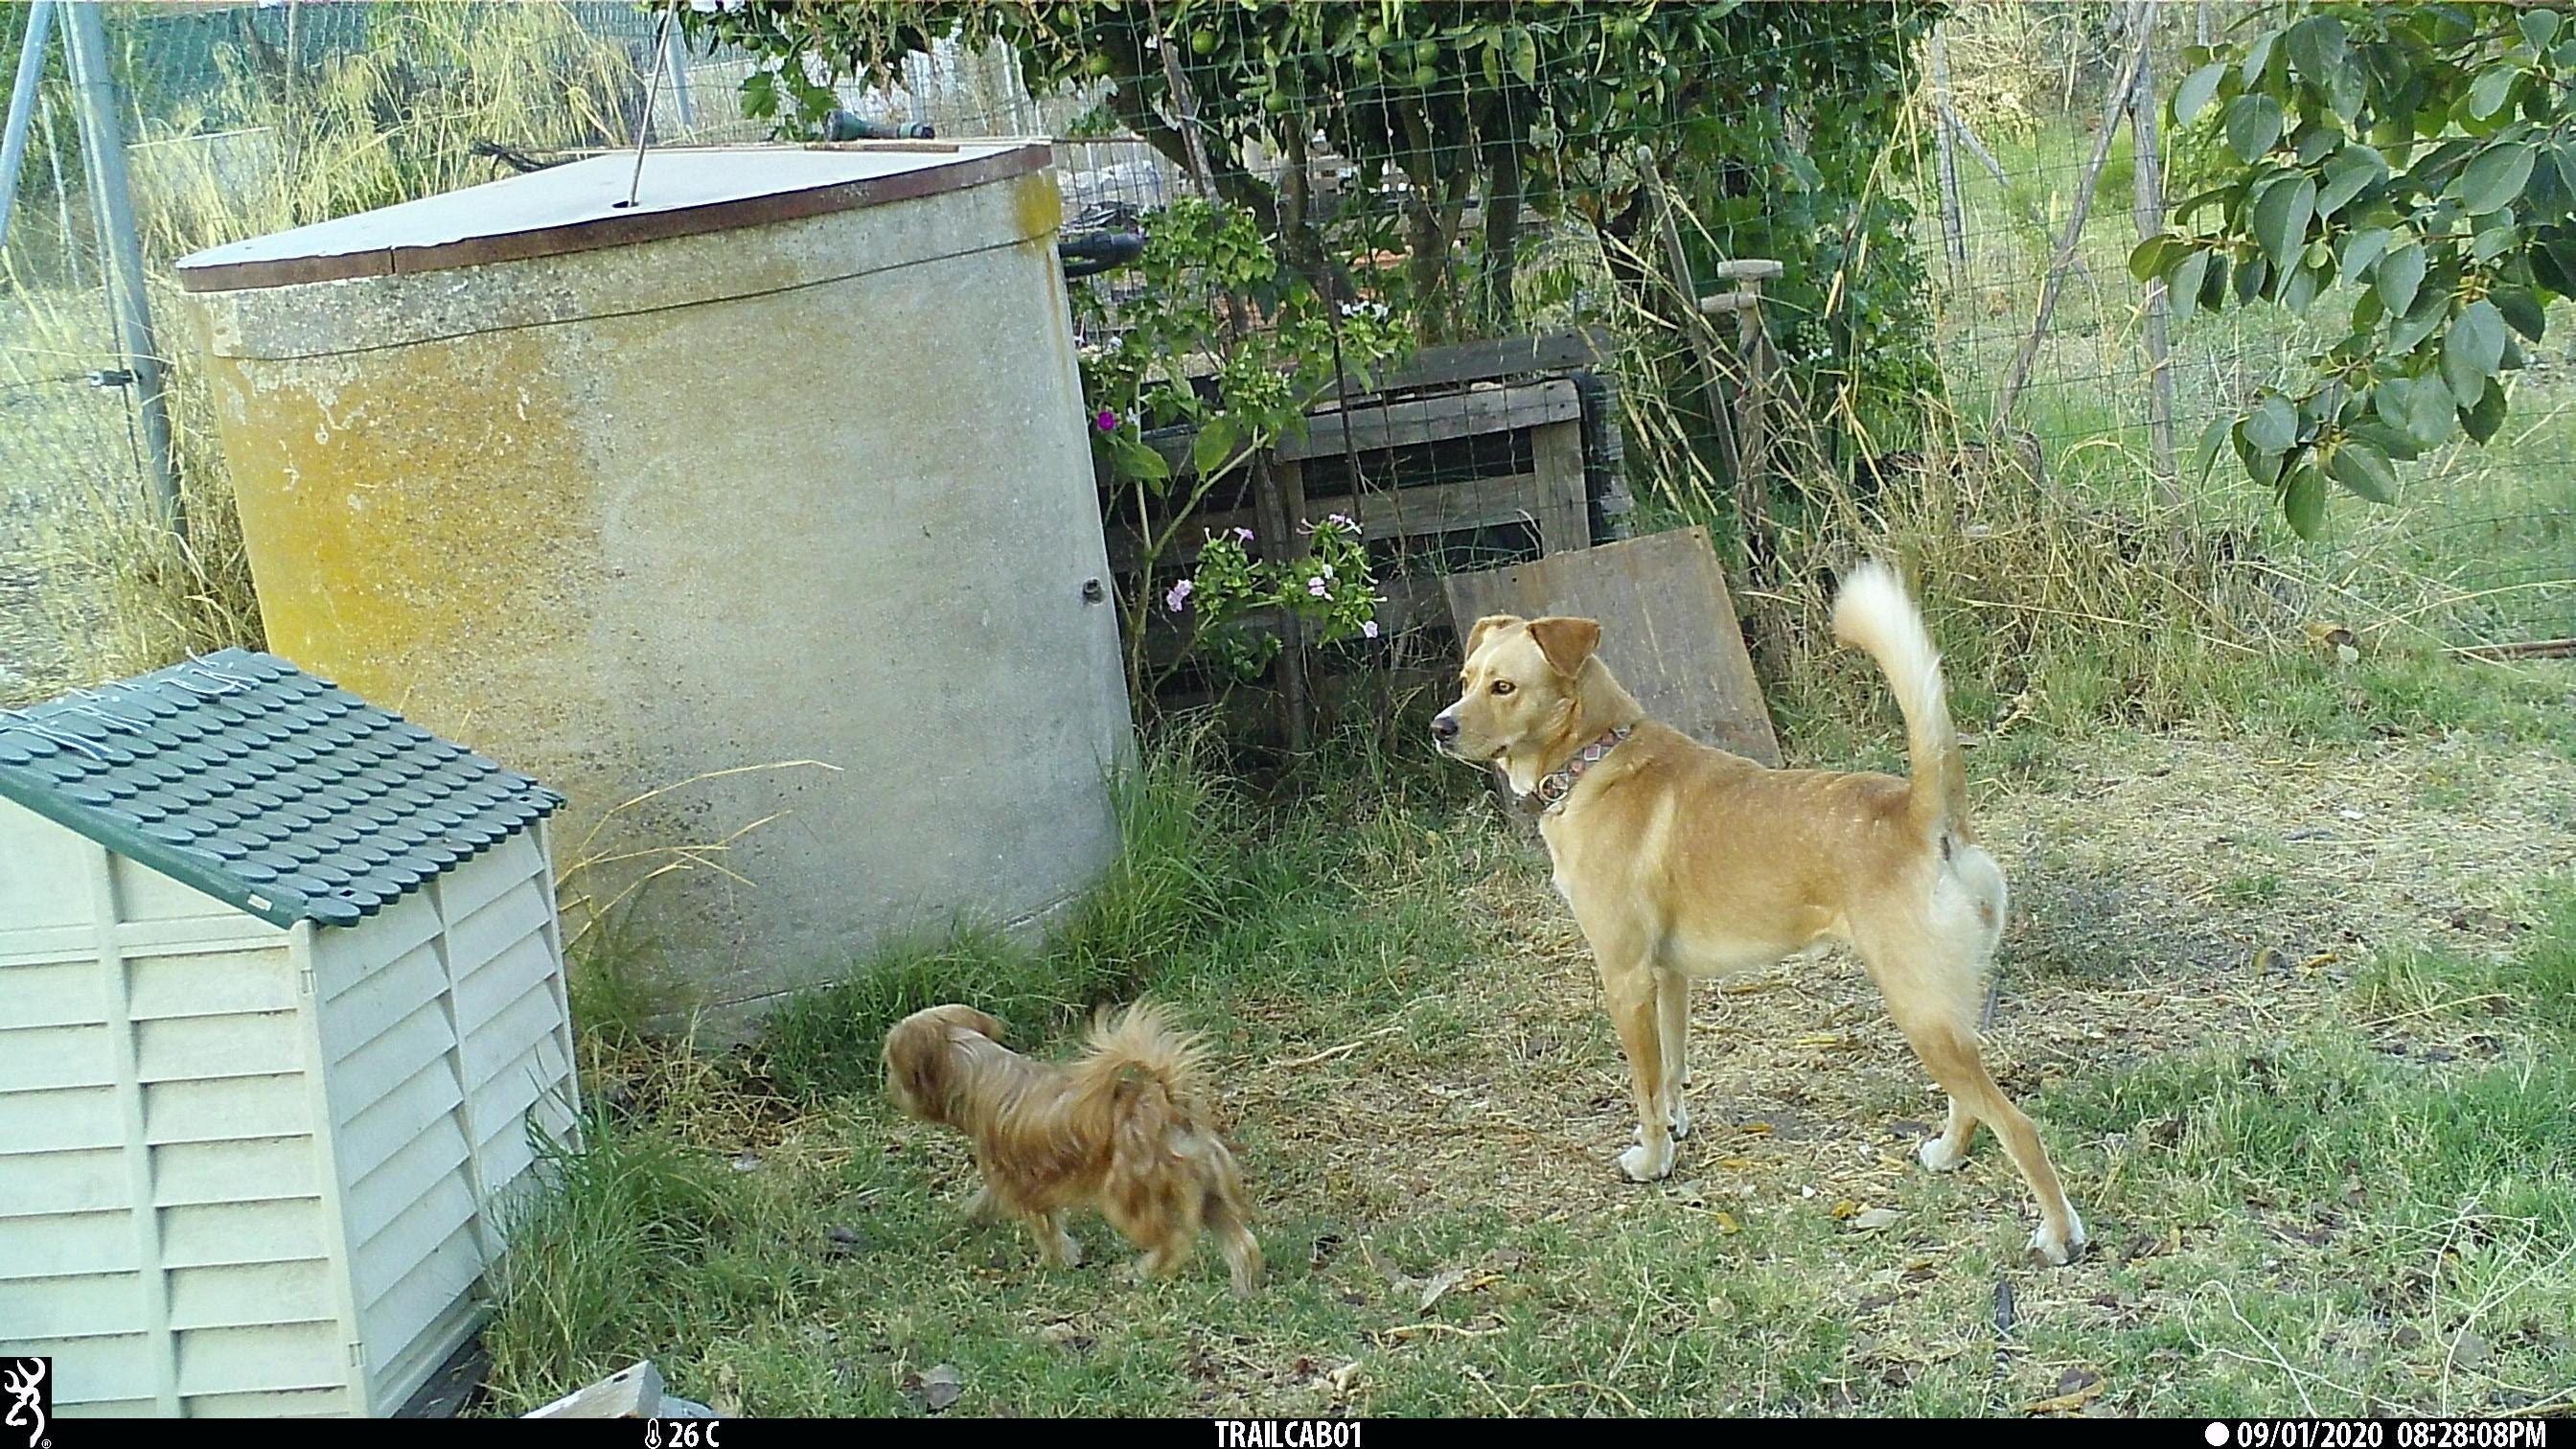
Species: Canis familiaris